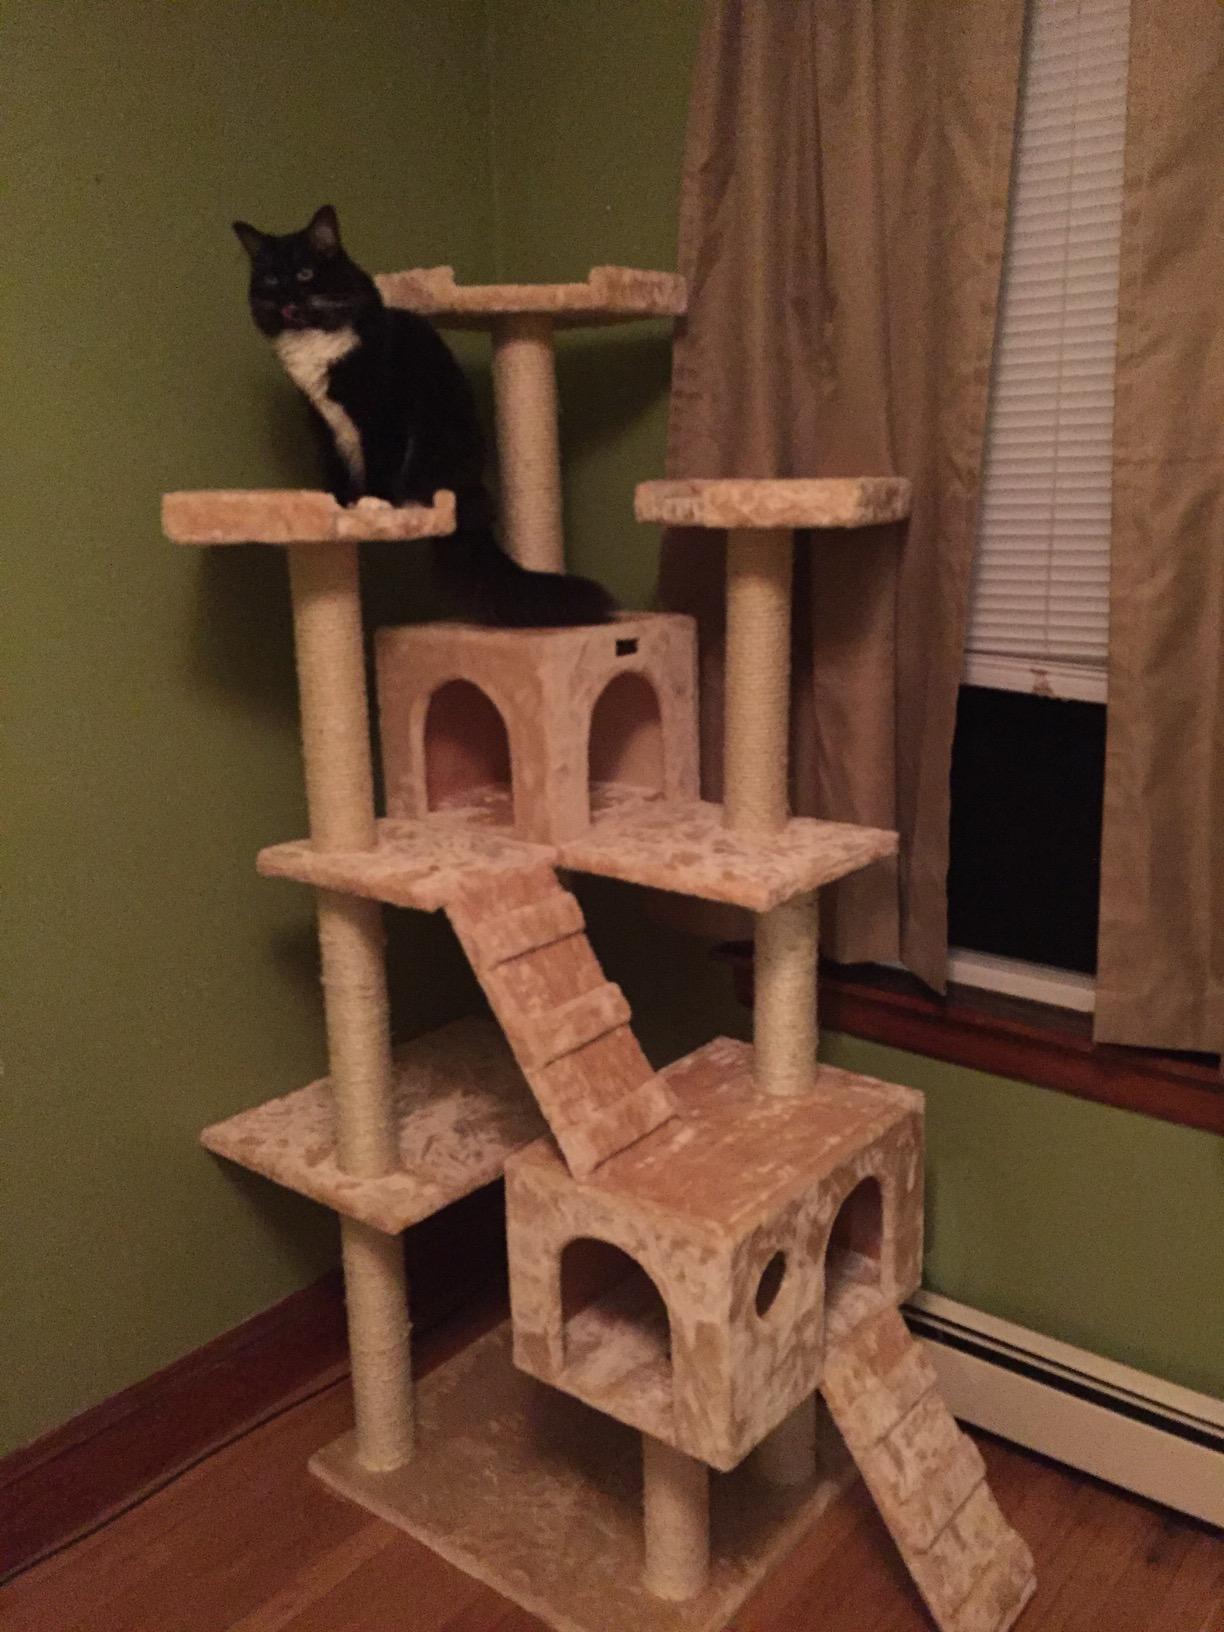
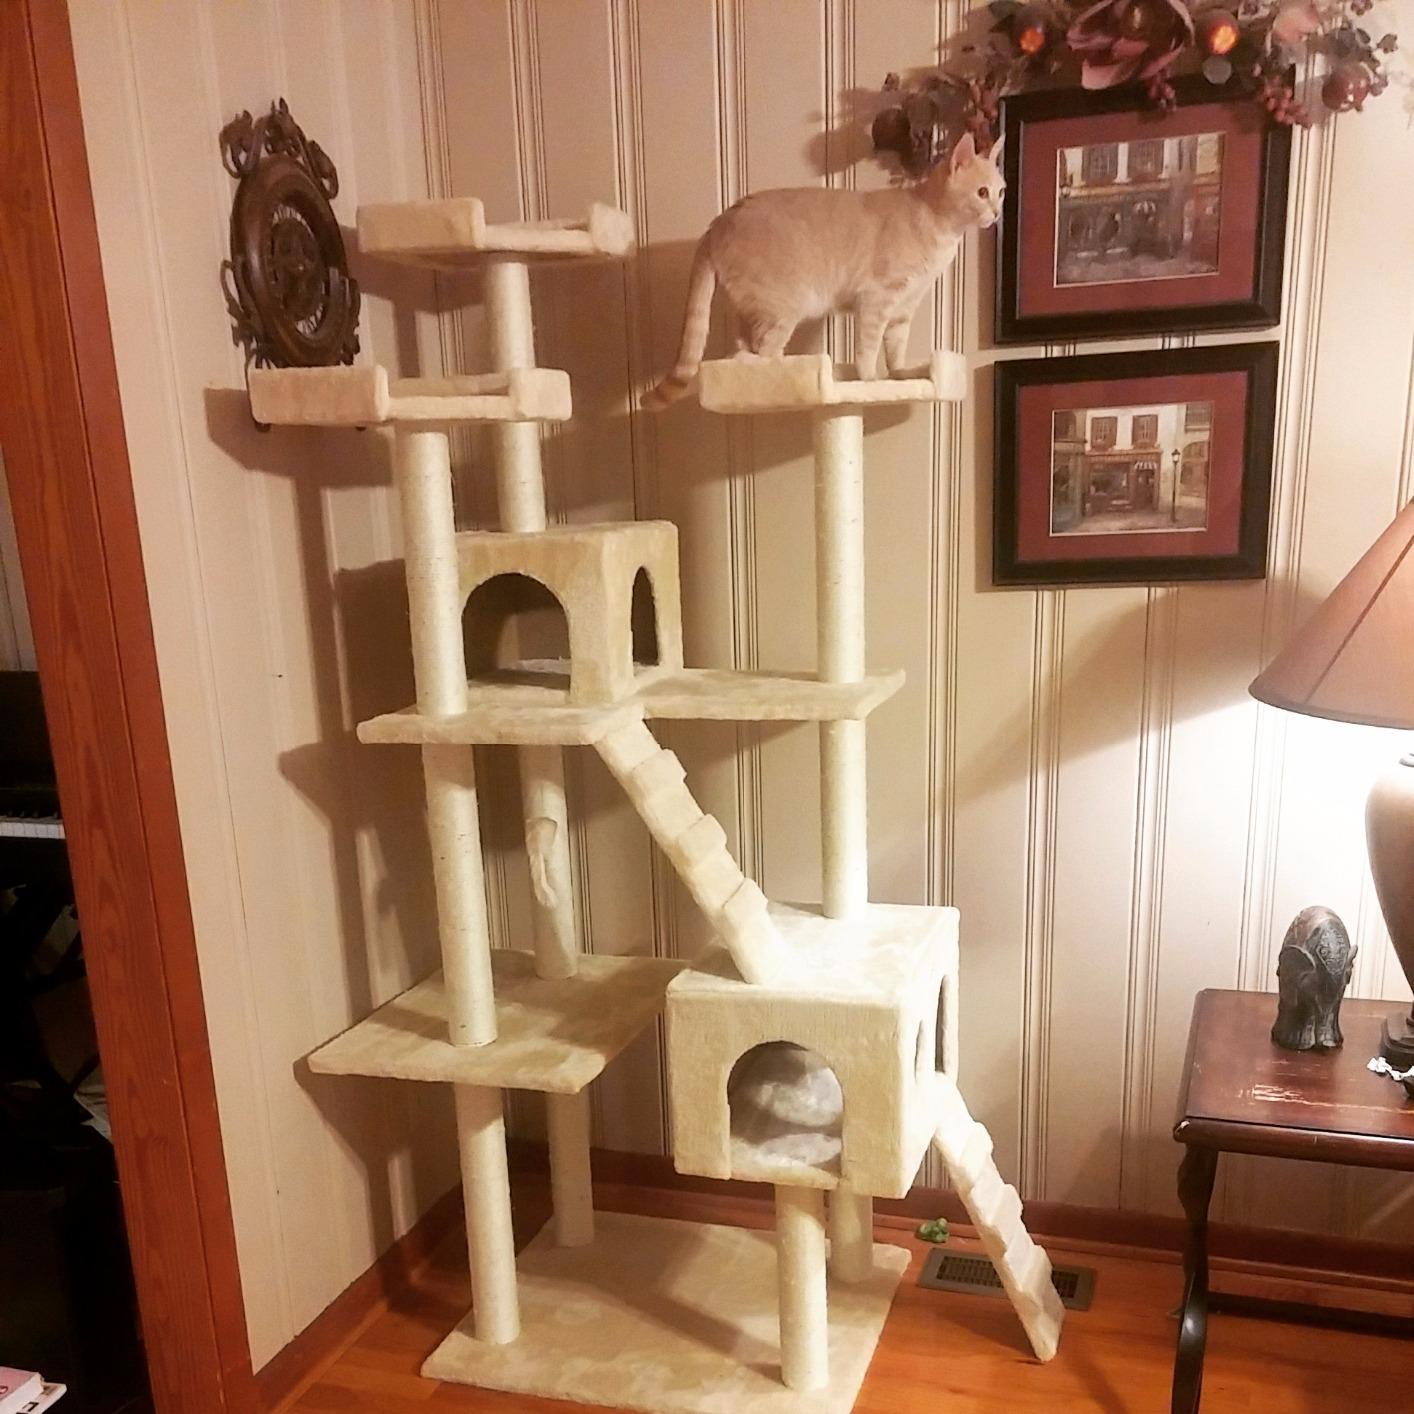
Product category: items_cat tree
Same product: no